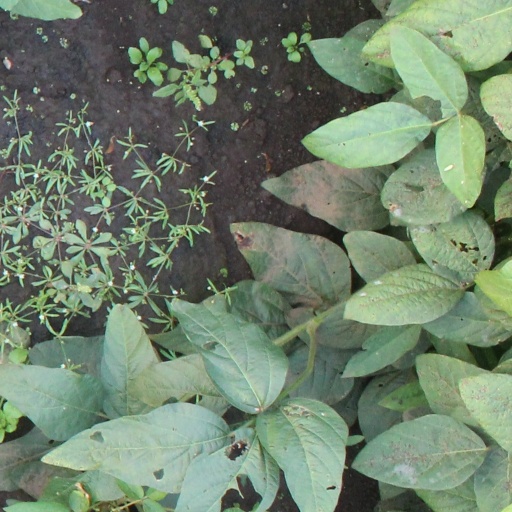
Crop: soybean